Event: Nepal Earthquake
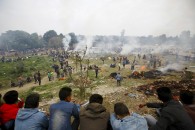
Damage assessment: damage